Lizzy Borden (actress)

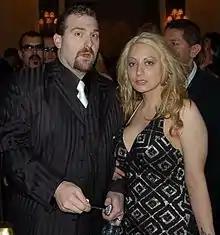
Borden with her then-husband Rob Zicari in 2006

The filming of "Forced Entry" was covered in the PBS Frontline documentary "American Porn" (2002). On July 1, 2009, Borden and former husband Rob Zicari were sentenced to one year and one day in prison for distributing obscenity, and in late September the couple began serving their prison sentences, Zicari at La Tuna Federal Correctional Institution in Texas and Romano at Waseca Federal Correctional Institution in Minnesota. On May 10, 2010, Borden was released from prison and began to start work on her website, movies and other projects again.